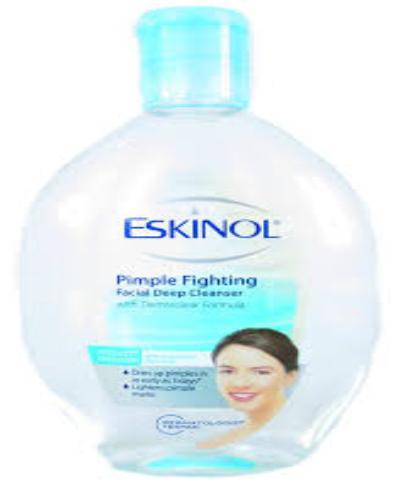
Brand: EskinoL
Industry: Necessities